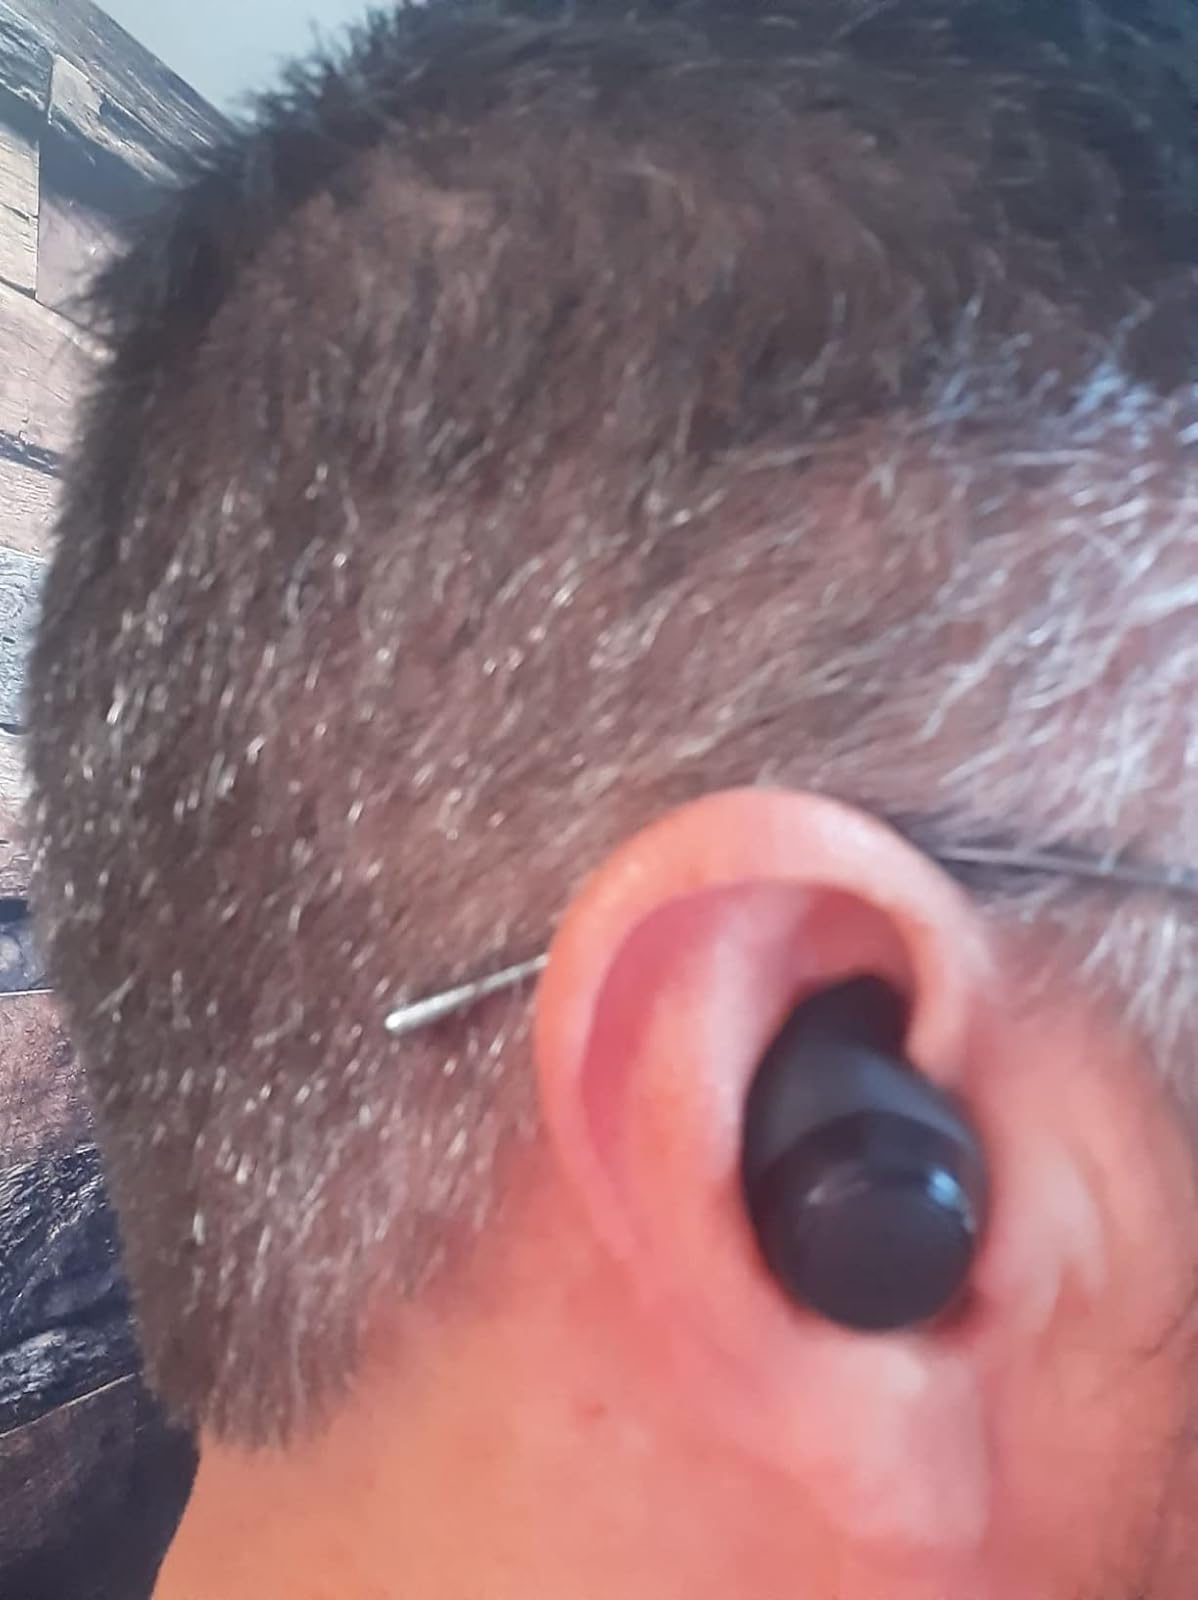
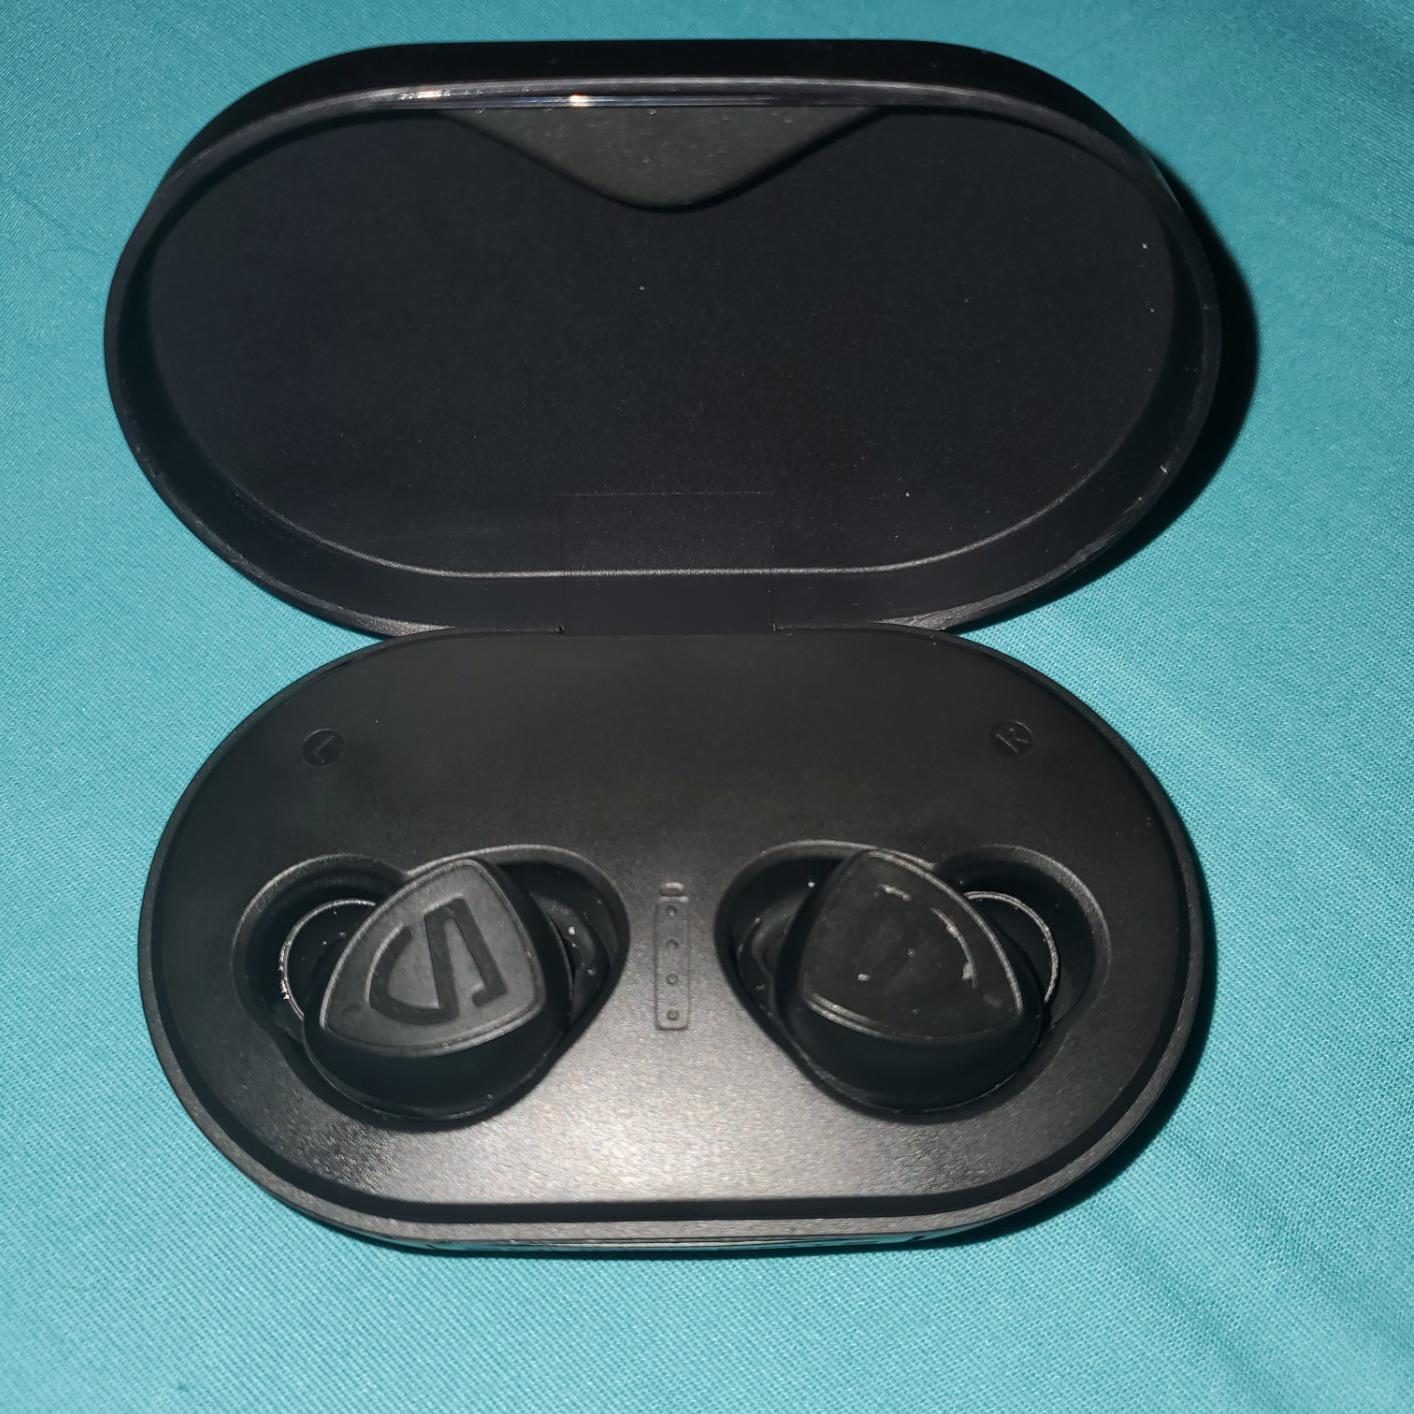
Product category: earbuds
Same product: no